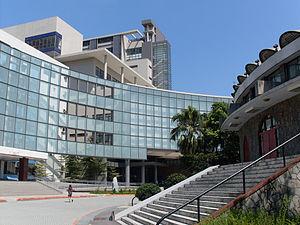
L'université catholique Fu-Jen est implantée à Hsinchuang dans le comté de Taipei à Taïwan. Fondée en 1925 à Pékin par des bénédictins américains, elle renait en 1961 à Taiwan et est gérée conjointement par la conférence épiscopale catholique de Taiwan, la Compagnie de Jésus et la Société du Verbe-Divin.